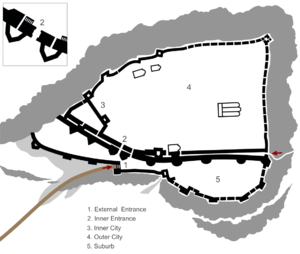
Choumen est une ville du nord-est de la Bulgarie, chef-lieu de l'oblast de Choumen et, au sein de celui-ci, de l'obština de Choumen.